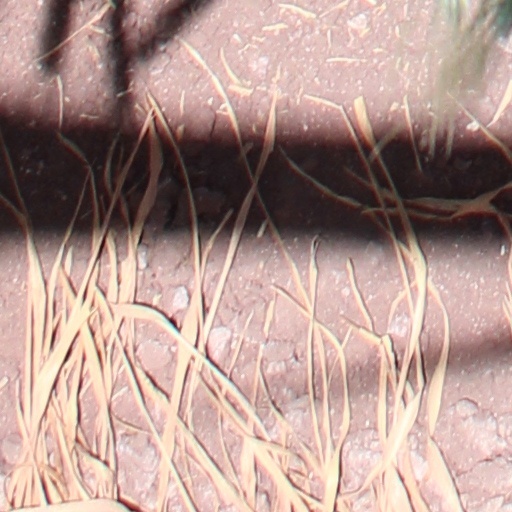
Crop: wheat